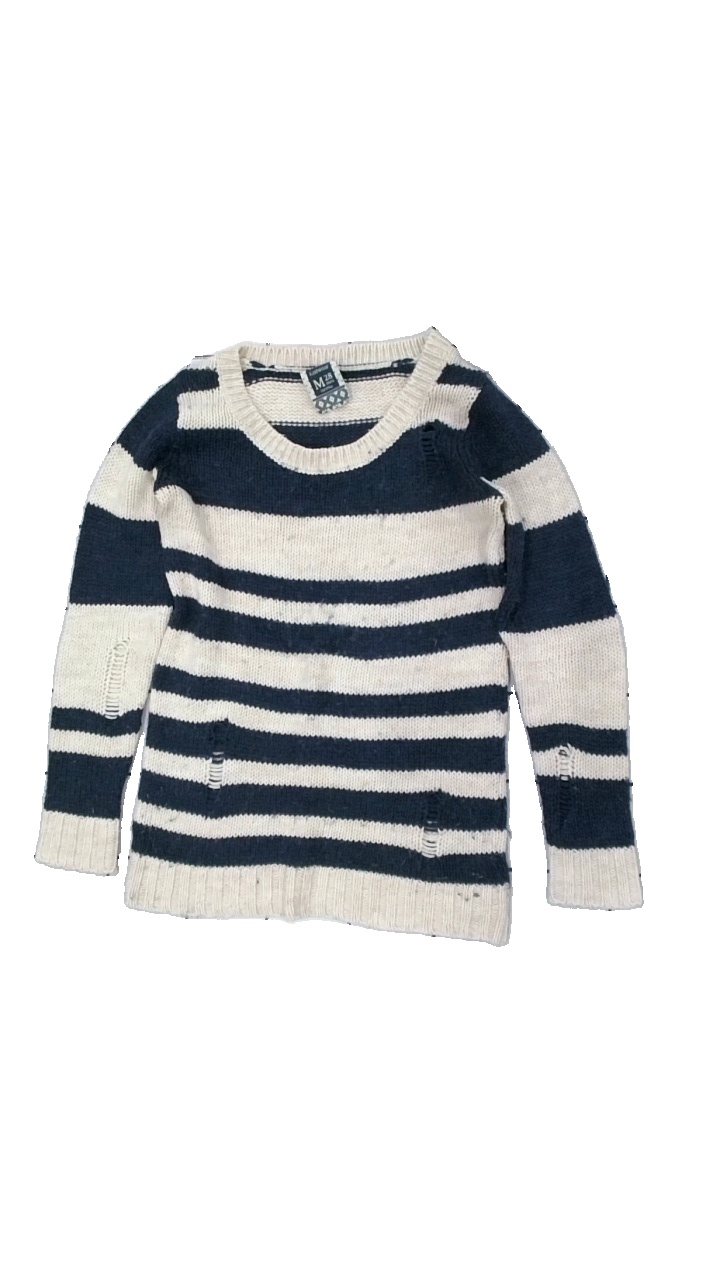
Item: Sweater (Ladies)
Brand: Bsk Knitwear
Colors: Beige, Blue
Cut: Regular
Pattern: Striped
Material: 95% Acryl 5% Cont?
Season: All
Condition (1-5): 2
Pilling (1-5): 1
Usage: Export
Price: <50